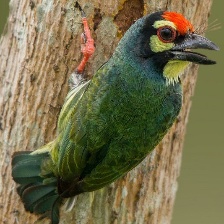
Species: COPPERSMITH BARBET
Scientific name: MEGALAIMA HAEMACEPHALA